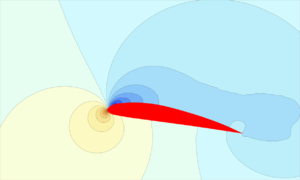
L'effet de sol est un phénomène aérodynamique qui concerne la portance et la traînée d'une surface en mouvement à proximité du sol, comme la voilure d'un aérodyne ou la face interne du plenum d'un navire à coussin d'air. L'effet de sol peut être utilisé pour générer une déportance dans le cas d'une voiture de course.